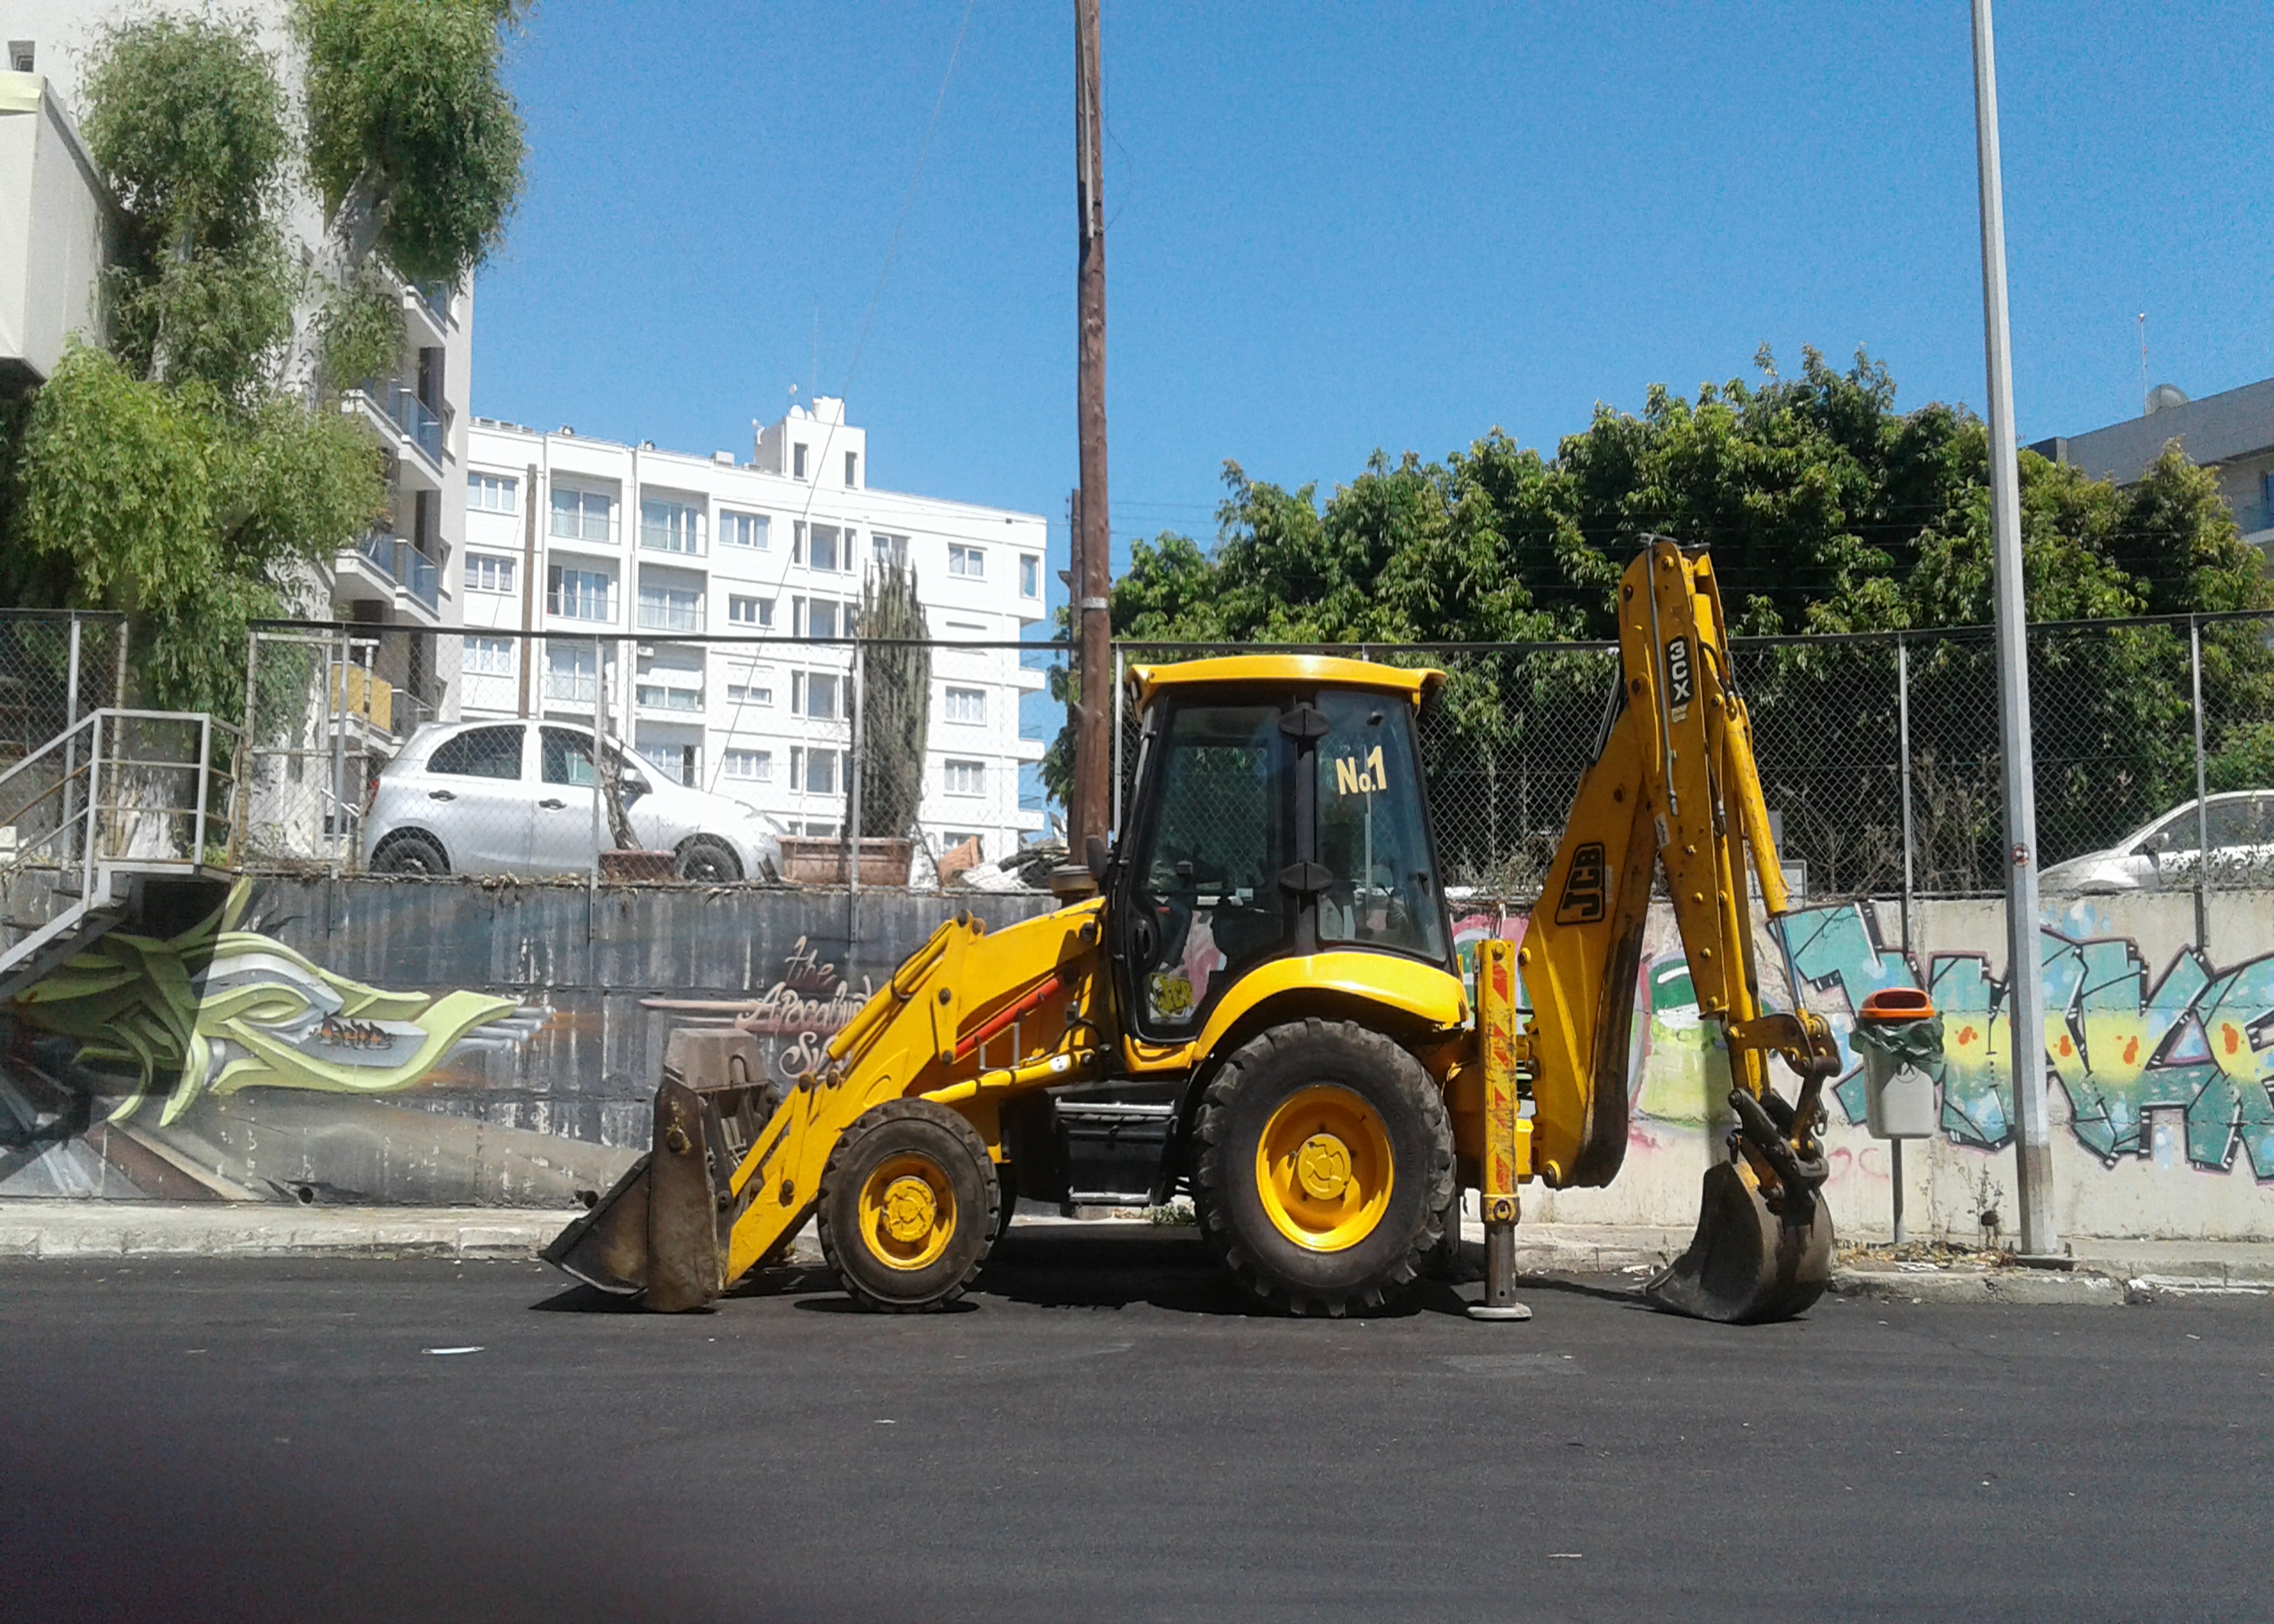
sky, tractor, buildings, wheel, tire, vehicle, automotive tire, building, road surface, tree, motor vehicle, asphalt, car, plant, mode of transport, street light, rolling, sidewalk, tar, thoroughfare, bulldozer, gas, city, window, road, parking, automotive wheel system, concrete, commercial vehicle, construction equipment, urban design, public utility, lane, construction, machine, soil, street, auto part, house, automotive exterior, pedestrian, intersection, blue collar worker, driveway, traffic, curb, transport